Sussex Drive

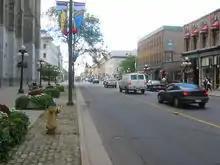
Looking north on Sussex Drive from the Connaught Building

At the Alexandra Bridge approach, Sussex Drive becomes a northbound one-way arterial road paired with Mackenzie Avenue, which serves southbound traffic. St. Patrick Street and Murray Street, also a one-way pair, provide access to and from the bridge. The four roads combined encircle the Peacekeeping Monument, while Major's Hill Park lies to the southwest of this junction. Entering the ByTown Market along its western edge, Sussex Drive features wall-to-wall storefronts with apartments above them on the east side and the Embassy of the United States on the west side. The Former Geological Survey of Canada Building and Connaught Building sandwich the road at George Street. Sussex Street ends at Rideau Street, where it and Mackenzie Avenue connect with Colonel By Drive south along the eastern bank of the Rideau Canal. The Rideau Centre stands on the southeast corner of the intersection, while the former Union Station which was repurposed into the Senate of Canada Building is on the southwest corner. The Daly Building once stood between Sussex and Mackenzie on the north side of Rideau Street, but was demolished in the early 1990s and replaced by a residential condominium in 2005.